No. 9 Squadron RAF

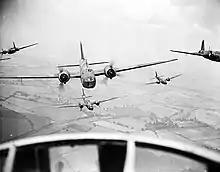
Vickers Wellington Mk.Is of No. 9 Squadron, on a mission in WW2, flying in formation.

The Second World War began with the unit being one of the few equipped with modern aircraft, the Vickers Wellington bomber, flying out of RAF Honington in Suffolk; the Wellington later gave way to the Avro Lancaster in September 1942 upon the squadron's move to RAF Waddington in Lincolnshire, with which the unit would complete its most famous sorties.